Royston, Queensland

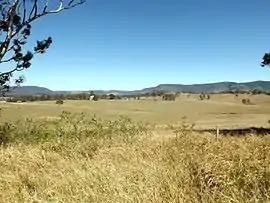
Paddocks, 2015

Royston is a rural locality in the Somerset Region, Queensland, Australia. In the , Royston had a population of 346 people.